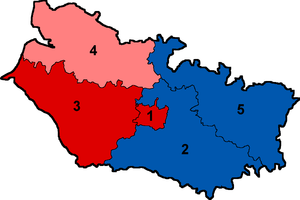
Députés de la Somme en 1962-1967
Les élections législatives françaises de 1967 se sont déroulées les 5 et 12 mars 1967. Dans le département de la Somme, 5 députés étaient à élire dans 5 circonscriptions.
Liste des députés de la Somme.
Les élections législatives françaises de 1962 se sont déroulées les 18 et 25 novembre 1962. Dans le département de la Somme, 5 députés étaient à élire dans 5 circonscriptions.